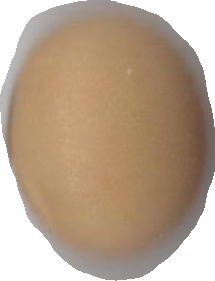
Variety: Anjasmoro